Trilobite

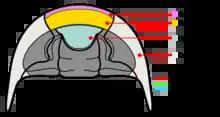

When trilobites are found, only the exoskeleton is preserved (often in an incomplete state) in all but a handful of locations. A few locations ("") preserve identifiable soft body parts (legs, gills, musculature & digestive tract) and enigmatic traces of other structures (e.g. fine details of eye structure) as well as the exoskeleton. Of the 20,000 known species only 38 have fossils with preserved appendages.